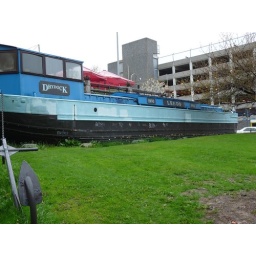
Like the old Barge Club in York, Leeds has a beached river boat as a night club too.